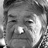
Emotion: neutral